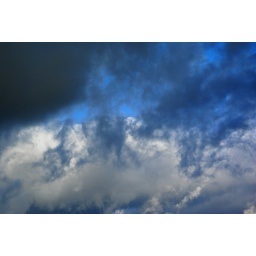
I thought the white clouds in the back looked like a mountain.